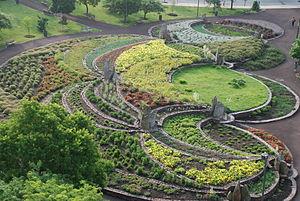
Athiná Tácha grec moderne : Αθηνά Τάχα ; née à Grèce en 23 avril 1936, est une artiste multimédia grecque. Elle est surtout connue pour son travail dans les domaines de la sculpture publique environnementale et de l'art conceptuel, mais elle travaille également avec la photographie, le film et les livres d'artistes. Le travail de Tácha porte sur la création de récits personnels et joue souvent avec la géométrie et la forme.